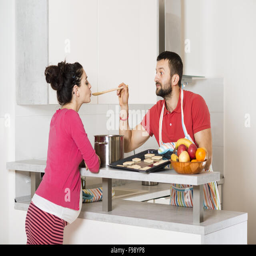
pregnant woman and happy man in the kitchen